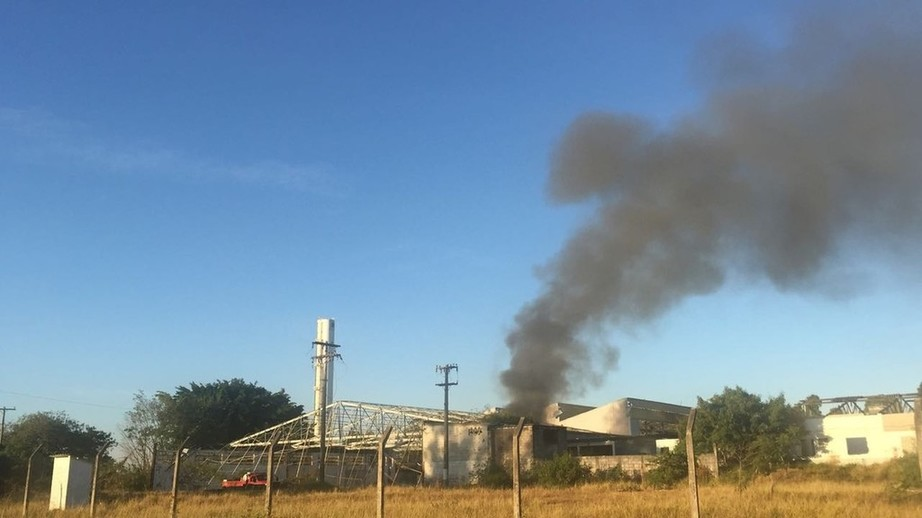
Fire: no
Smoke: yes